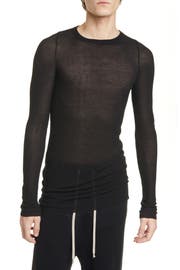
a fine rib knit help sculpt the body hugging fit of a lightweight t tee with an elongated long sleeve silhouette for an edgy urbane look